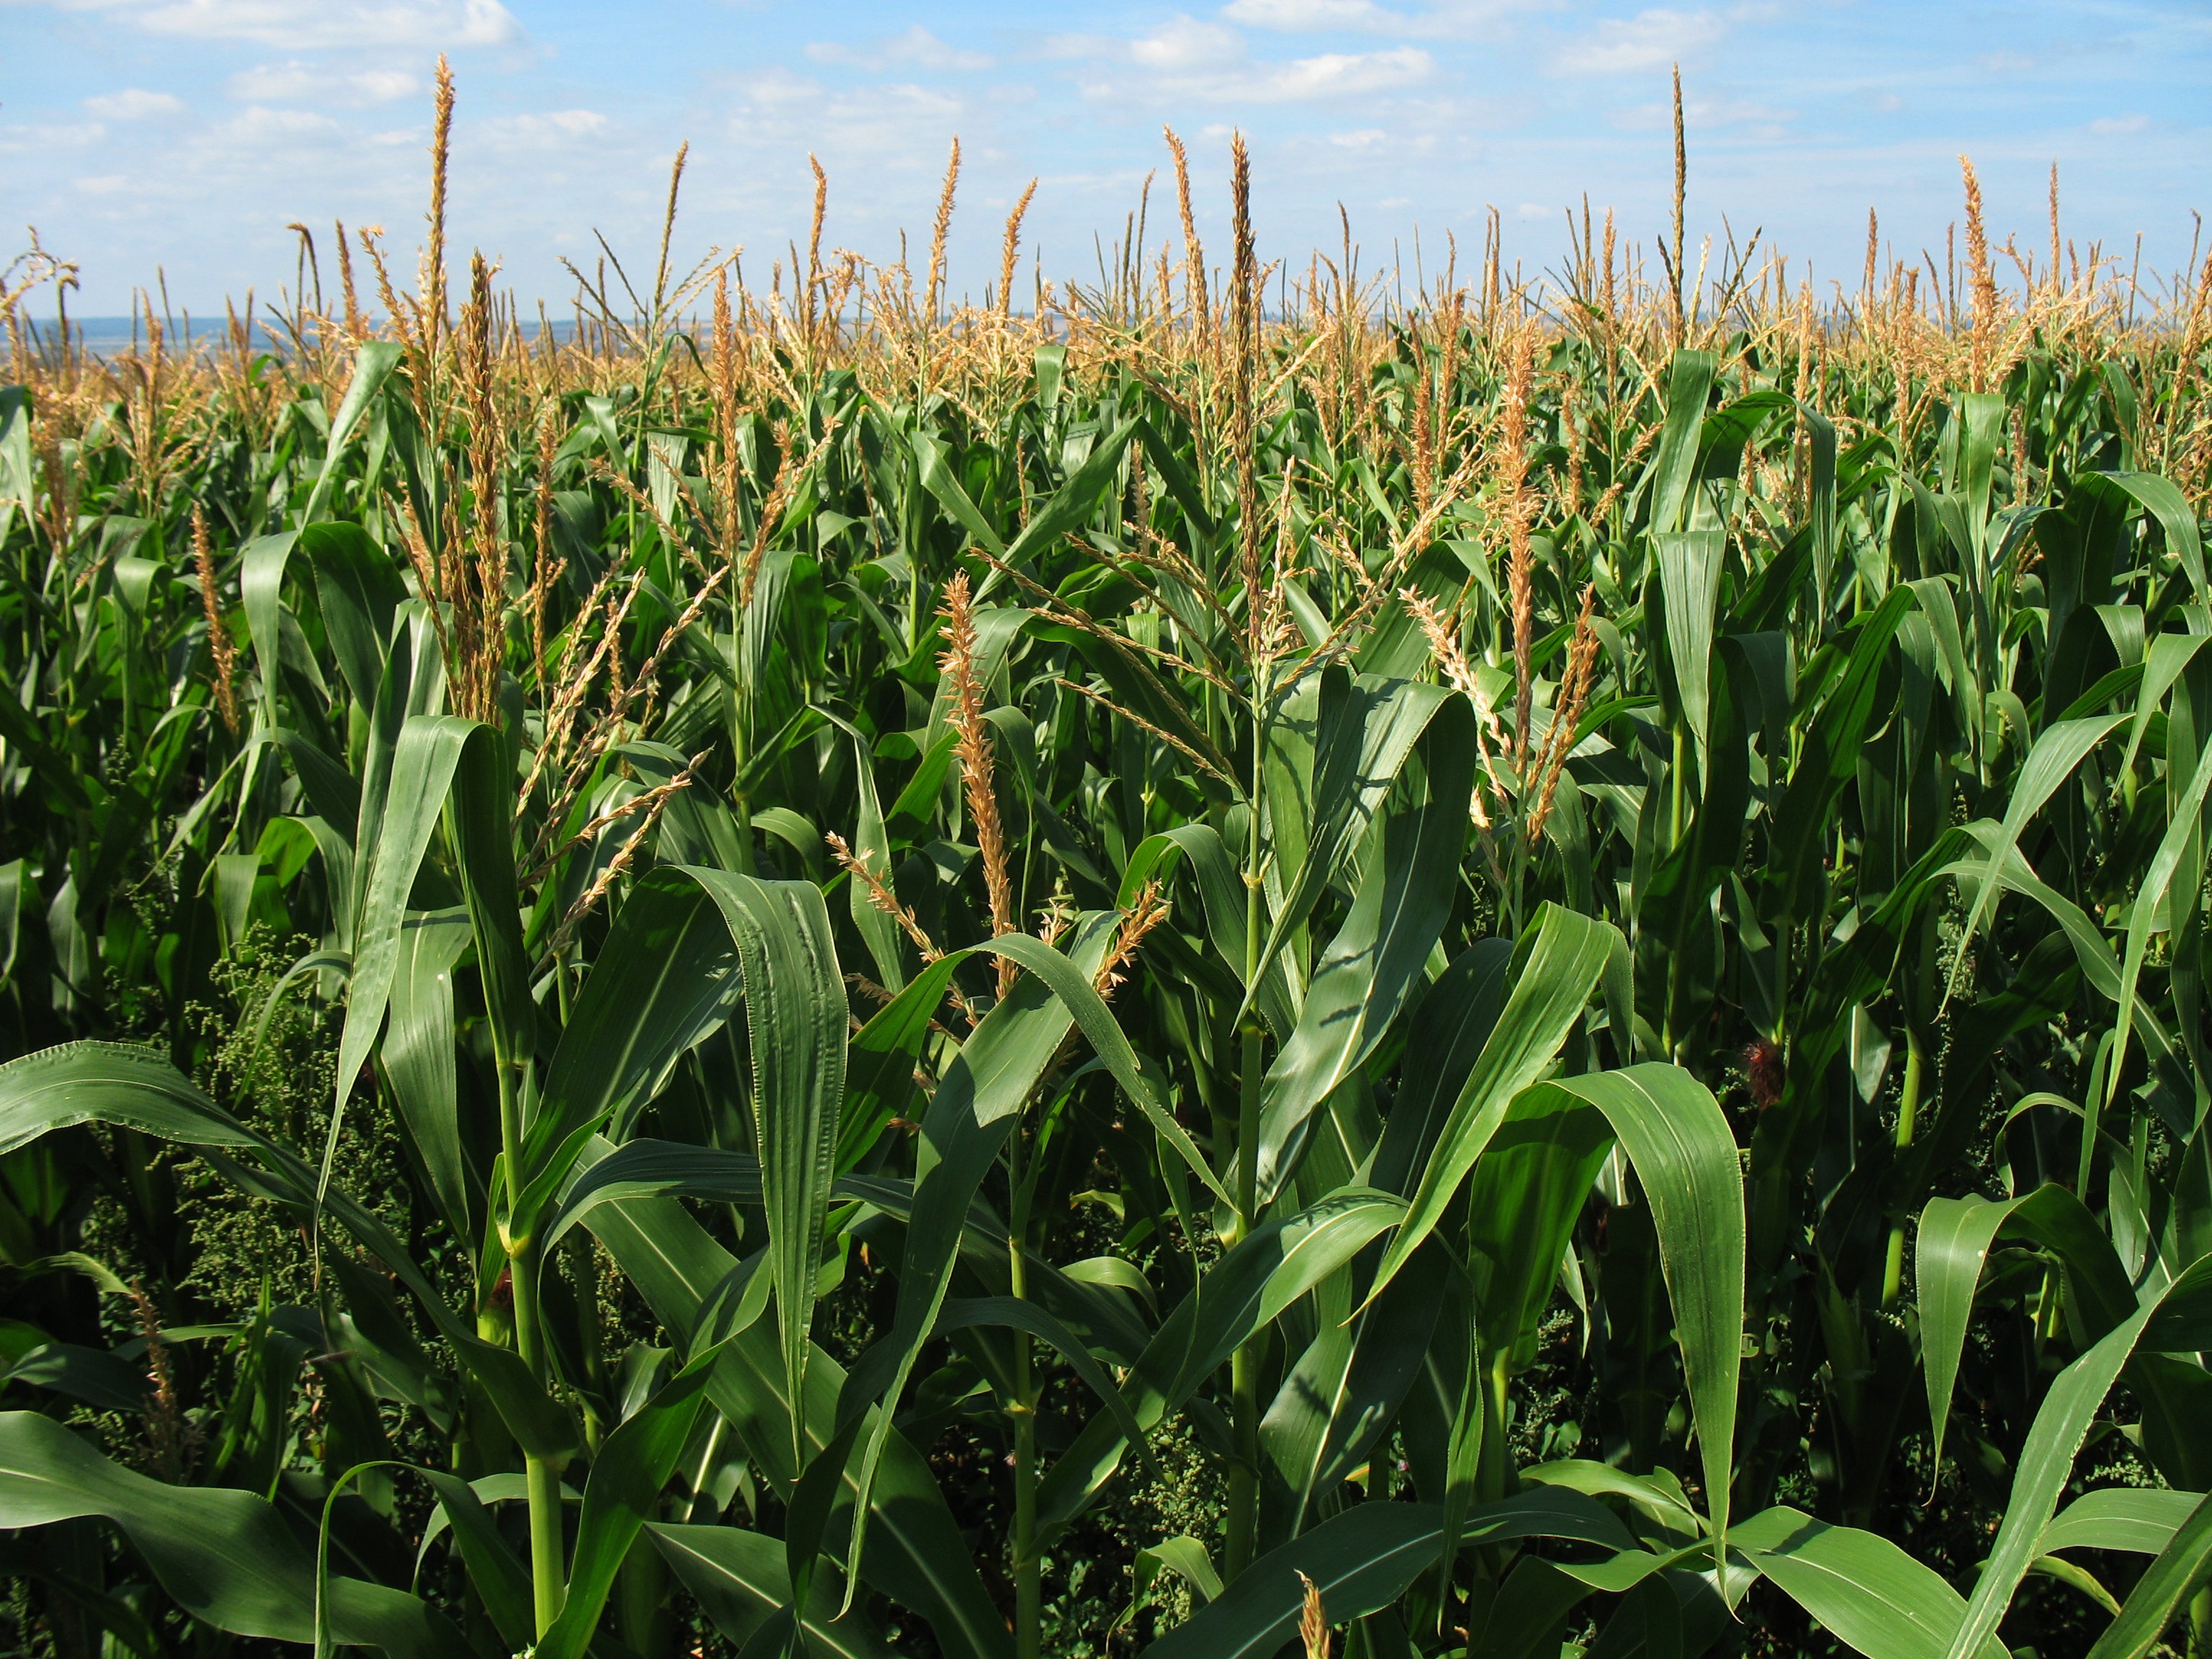
plant, field, farm, prairie, summer, food, farming, vegetable, crop, agriculture, plants, cereal, tall, plantation, corn field, maize, commodity, sorghum, grass family, food grain